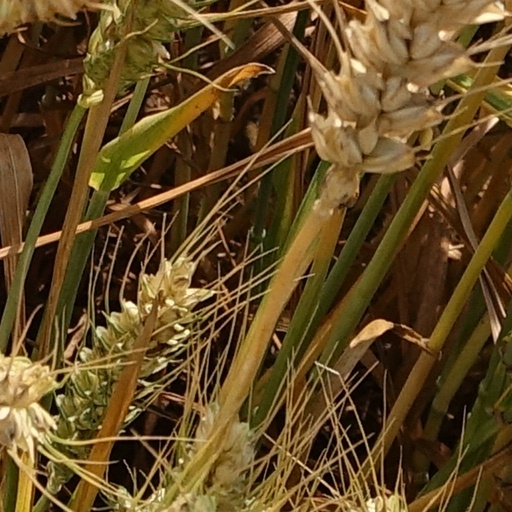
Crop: wheat